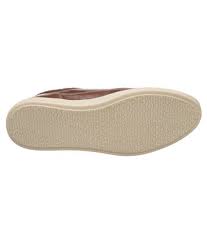
Label: Boat